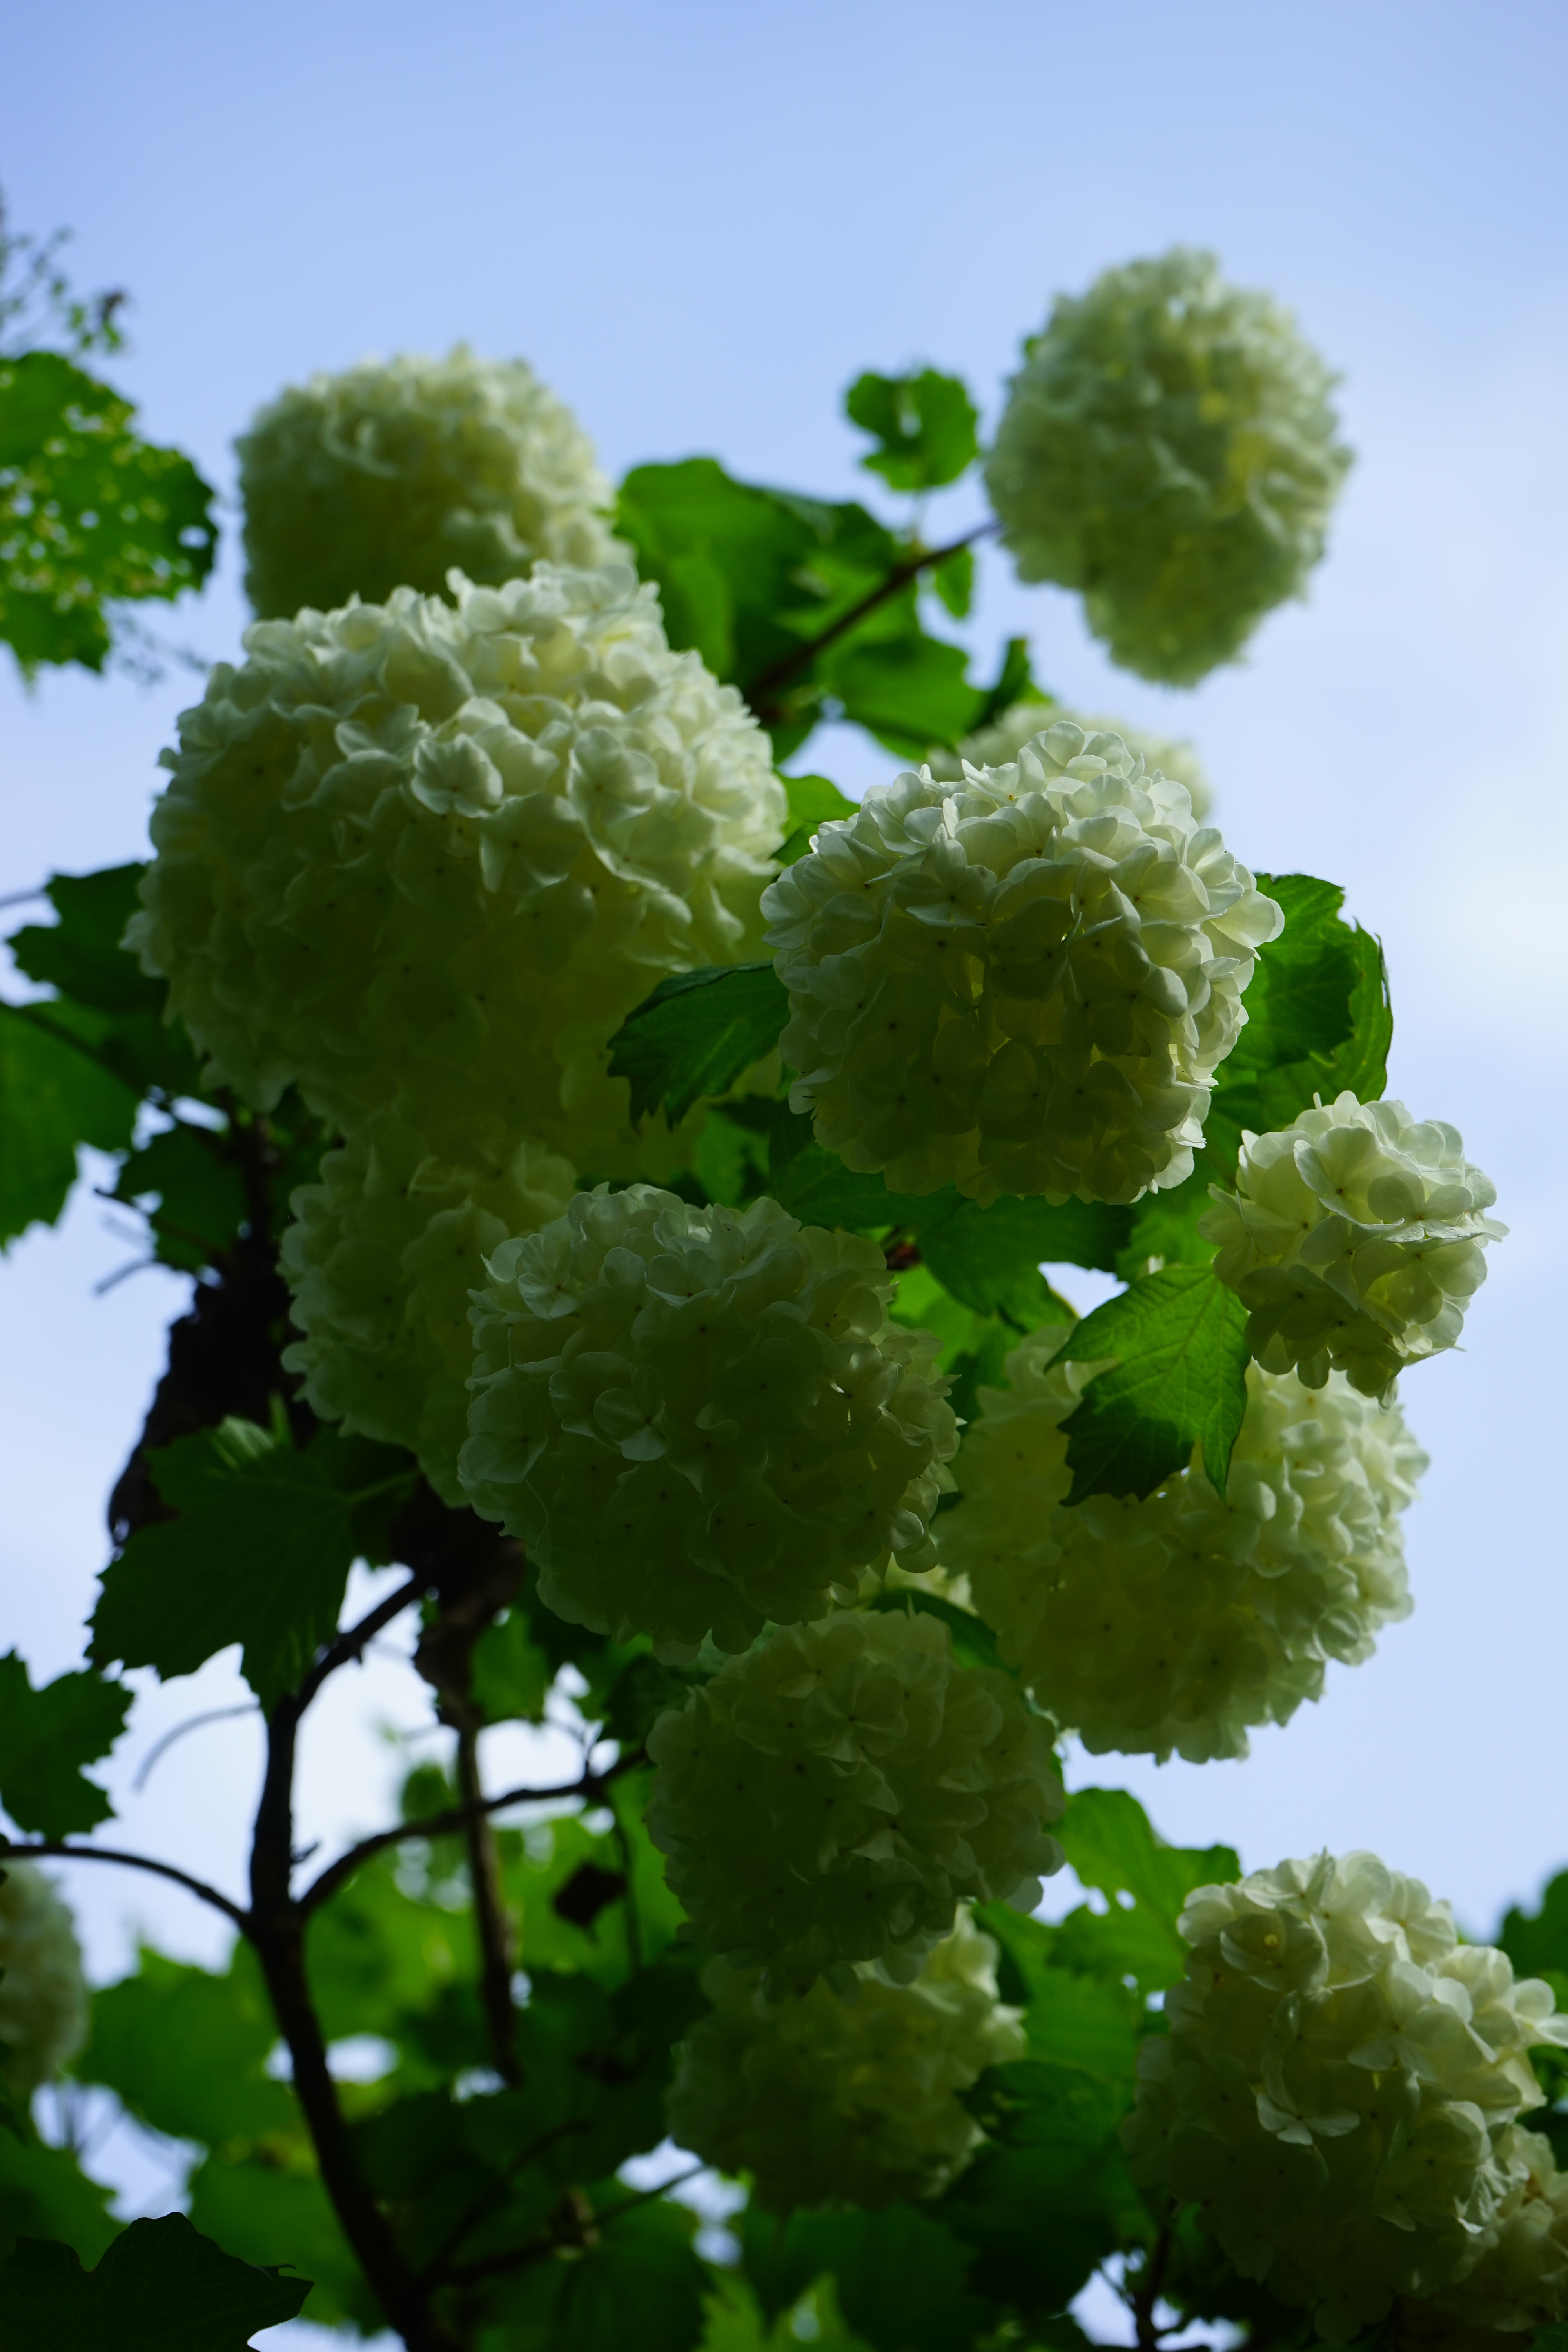
tree, blossom, plant, white, leaf, flower, bush, food, green, herb, produce, botany, flora, hydrangea, flowers, leaves, shrub, ball, viburnum, ornamental, ornamental shrub, about, inflorescence, flowering plant, snow ball, adoxaceae, globose, viburnum opulus, musky herb greenhouse, spherical shape, real snow ball, land plant, common snowball, glass berry, choke berry shrub, viburnum opulus roseum, herzbeer, blutbeer, steam berry, gei ball, snake berry, water holder, water snowball